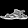
Label: Sandal